Joseph Sattler

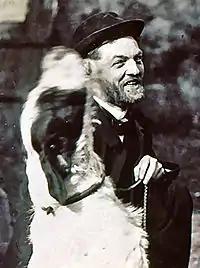
Joseph Sattler and friend (c.1910)

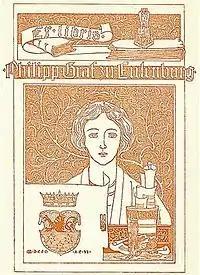
Bookplate designed for Philipp, Prince of Eulenburg

Joseph Kaspar Sattler (20 July 1867, Schrobenhausen - 12 May 1931, Munich) was a German painter, bookplate artist and Art Nouveau illustrator. He is best remembered for his work that appeared in the magazine "Pan".